Guarda railway station

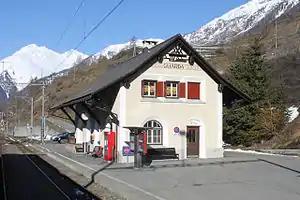
The station building in 2014

Guarda railway station is a railway station in the village of Guarda, within the municipality of Scuol, in the Swiss canton of Grisons. It is an intermediate stop on the gauge Bever–Scuol-Tarasp line of the Rhaetian Railway.